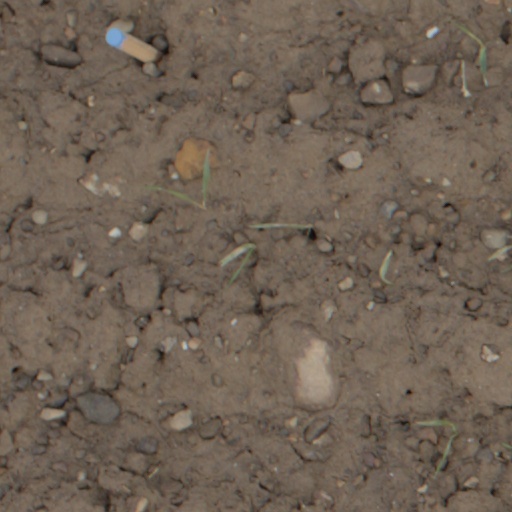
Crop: wheat